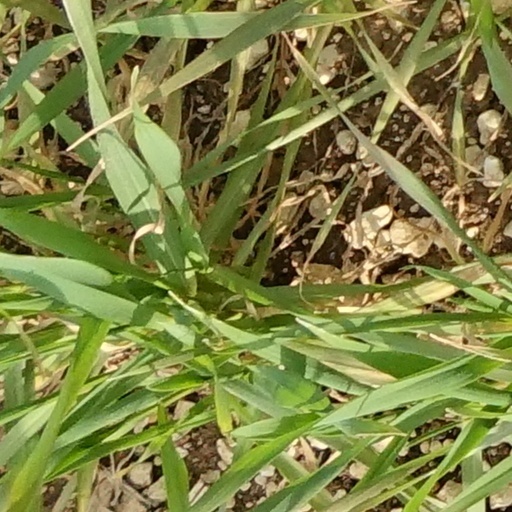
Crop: wheat